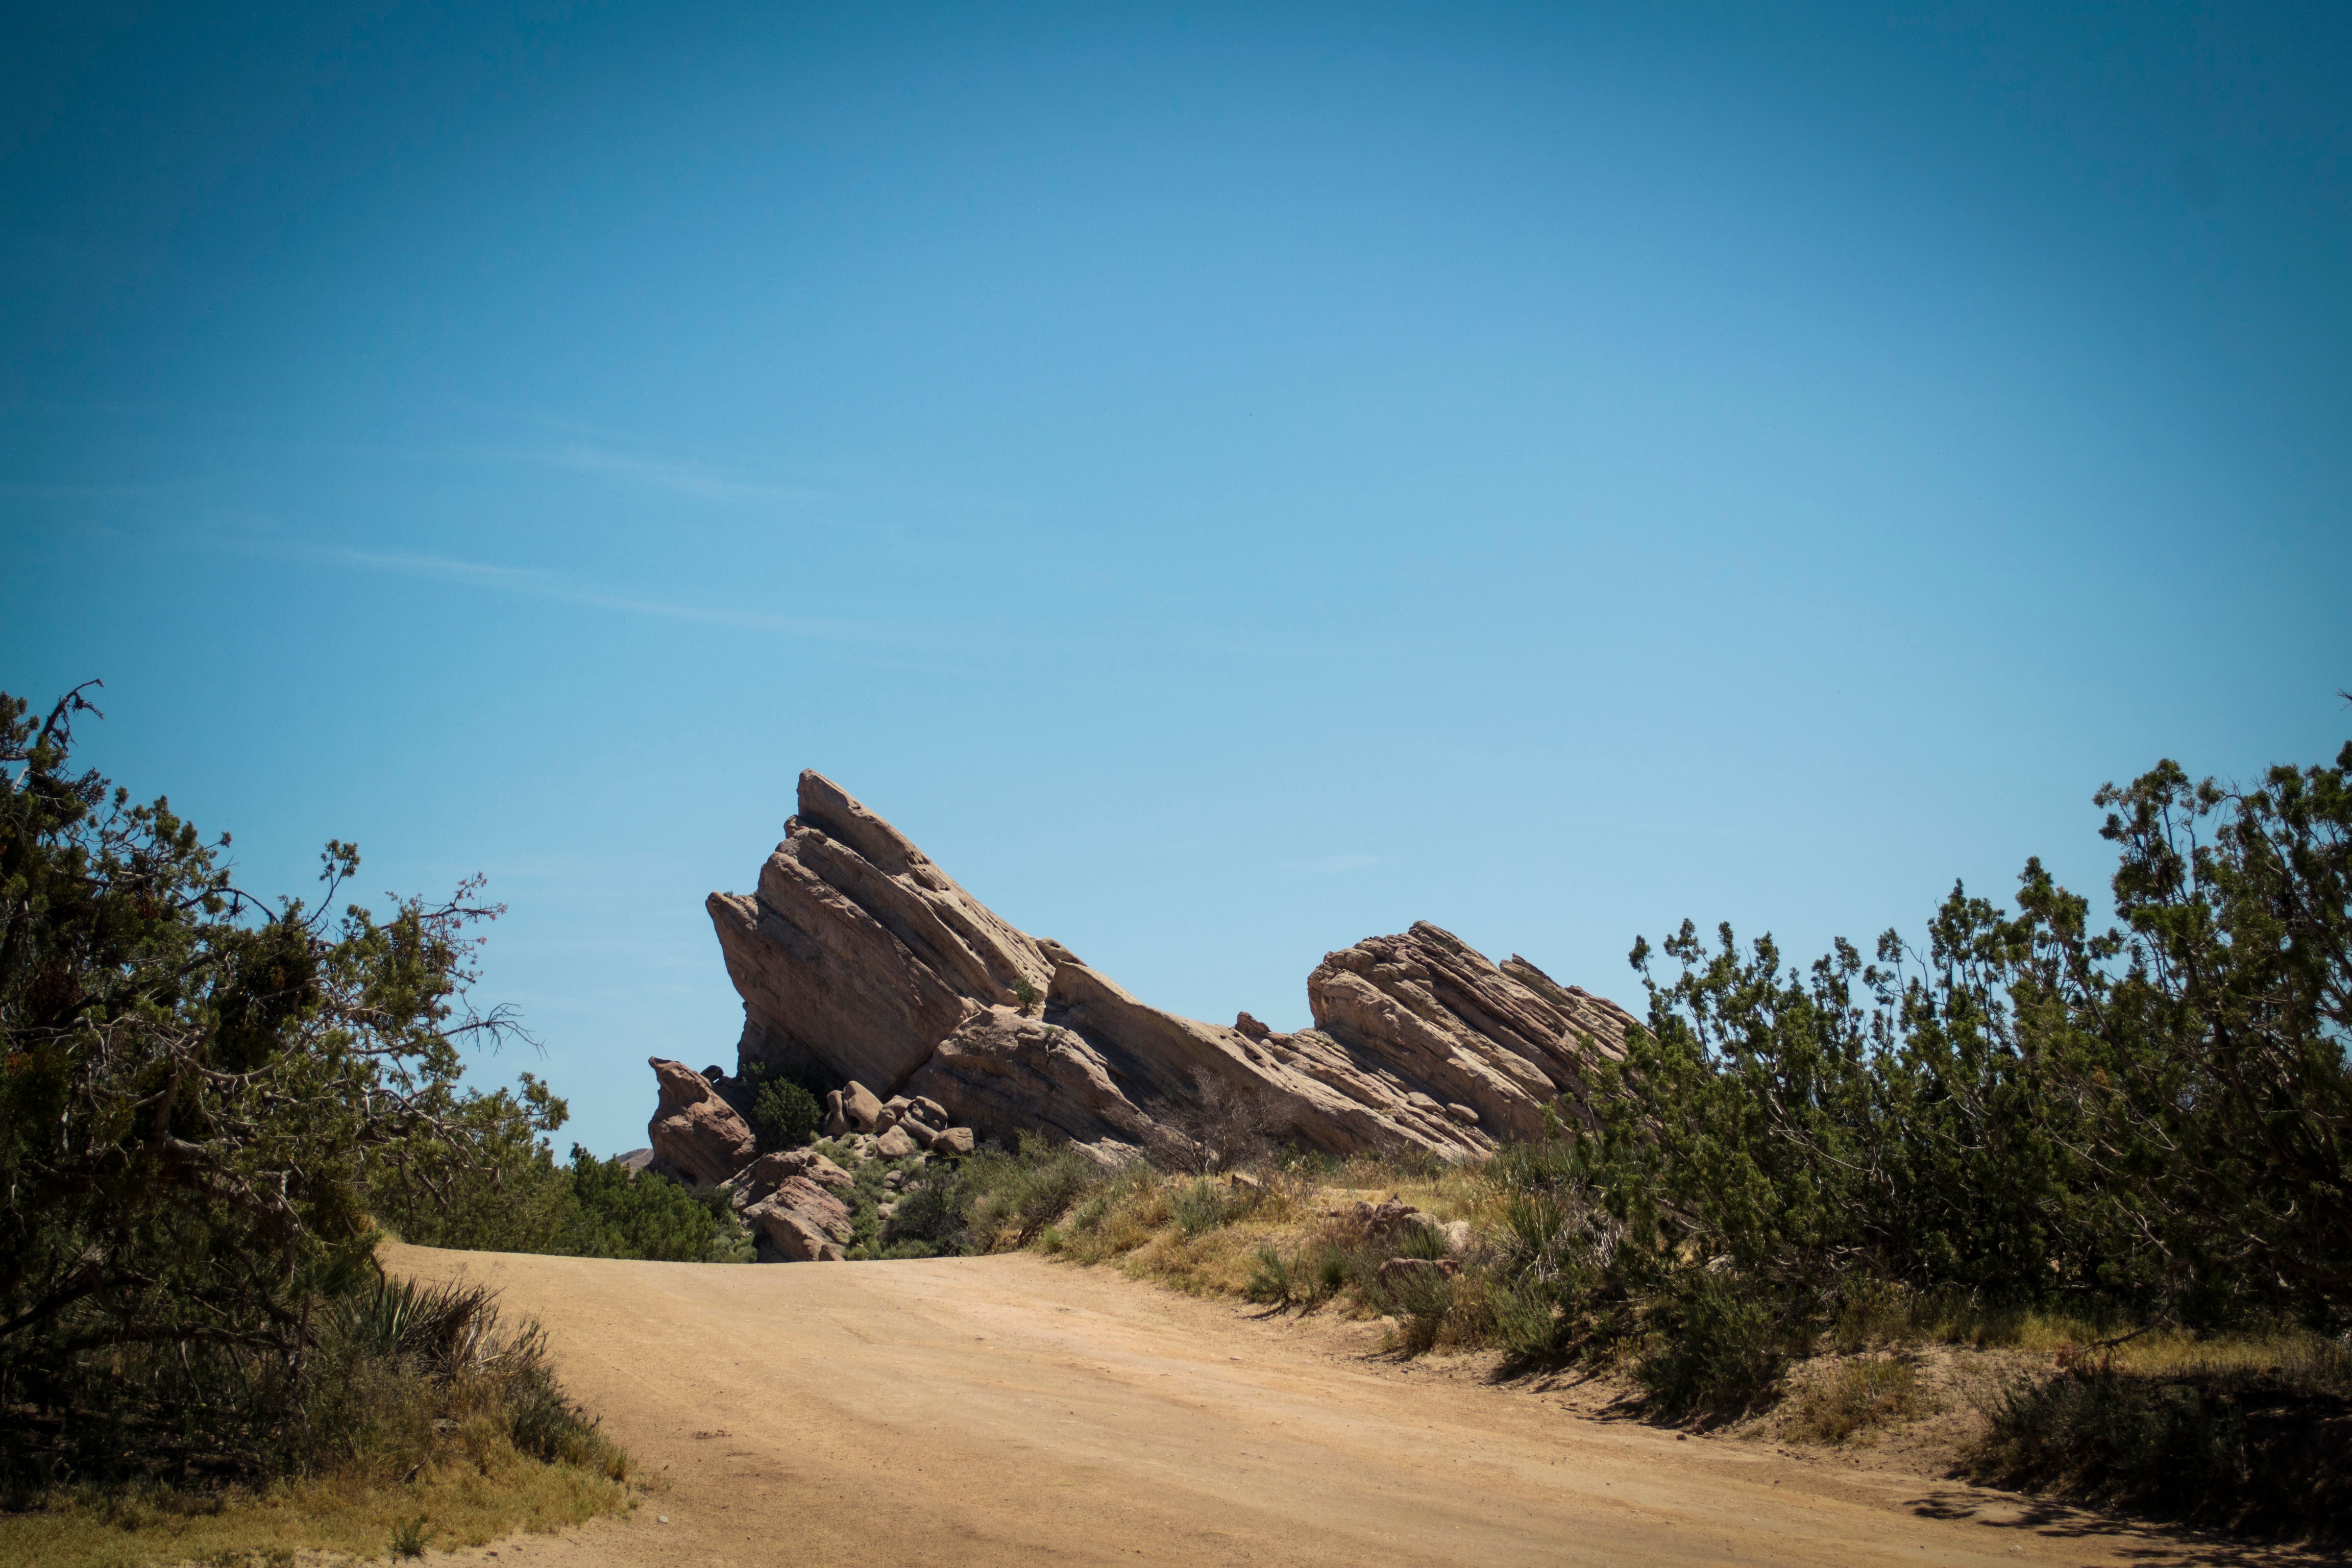
landscape, rock, mountain, road, hill, soil, terrain, road trip, badlands, plateau, ecosystem, landform, natural environment, mountainous landforms